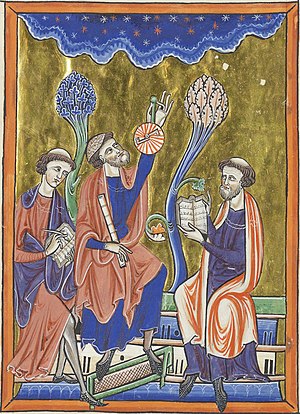
Abraham ibn Ezra
Abraham ibn Ezra, Abraham ben Meir ibn Esra, også Aben Esra, Avenesra eller Ebenesra var en lærd jødisk forfatter.